Mary Ray Memorial School

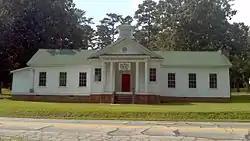

The Mary Ray Memorial School, now the Raymond Community Center, is located on Raymond Sheddan Avenue in Raymond, Georgia, United States. It was listed on the National Register of Historic Places on July 23, 2013.